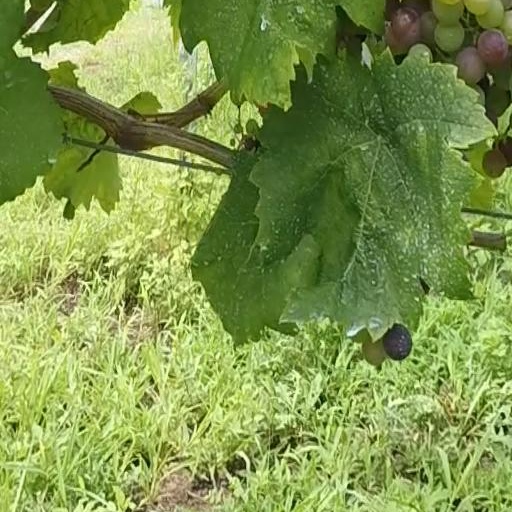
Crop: grape